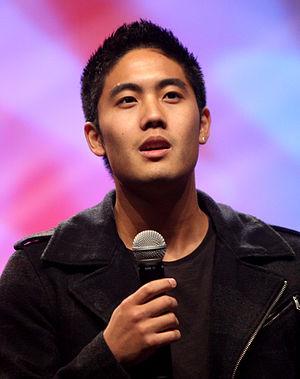
nigahiga est une chaîne populaire anglophone sur la plateforme YouTube créée par une bande d'amis américains dont Ryan Higa, personne ayant donné son nom à la chaîne et animateur principal de celle-ci, Sean Fujiyoshi, Tim Enos et Tarynn Nago. Nigahiga travaille habituellement seul, sauf pendant les vacances scolaires lors de sa visite chez Hilo et collabore avec l'équipage Yabo. Ils sont connus pour leurs vidéos comiques postées sur le site YouTube et qui ont été vues plus de 2 milliards de fois.